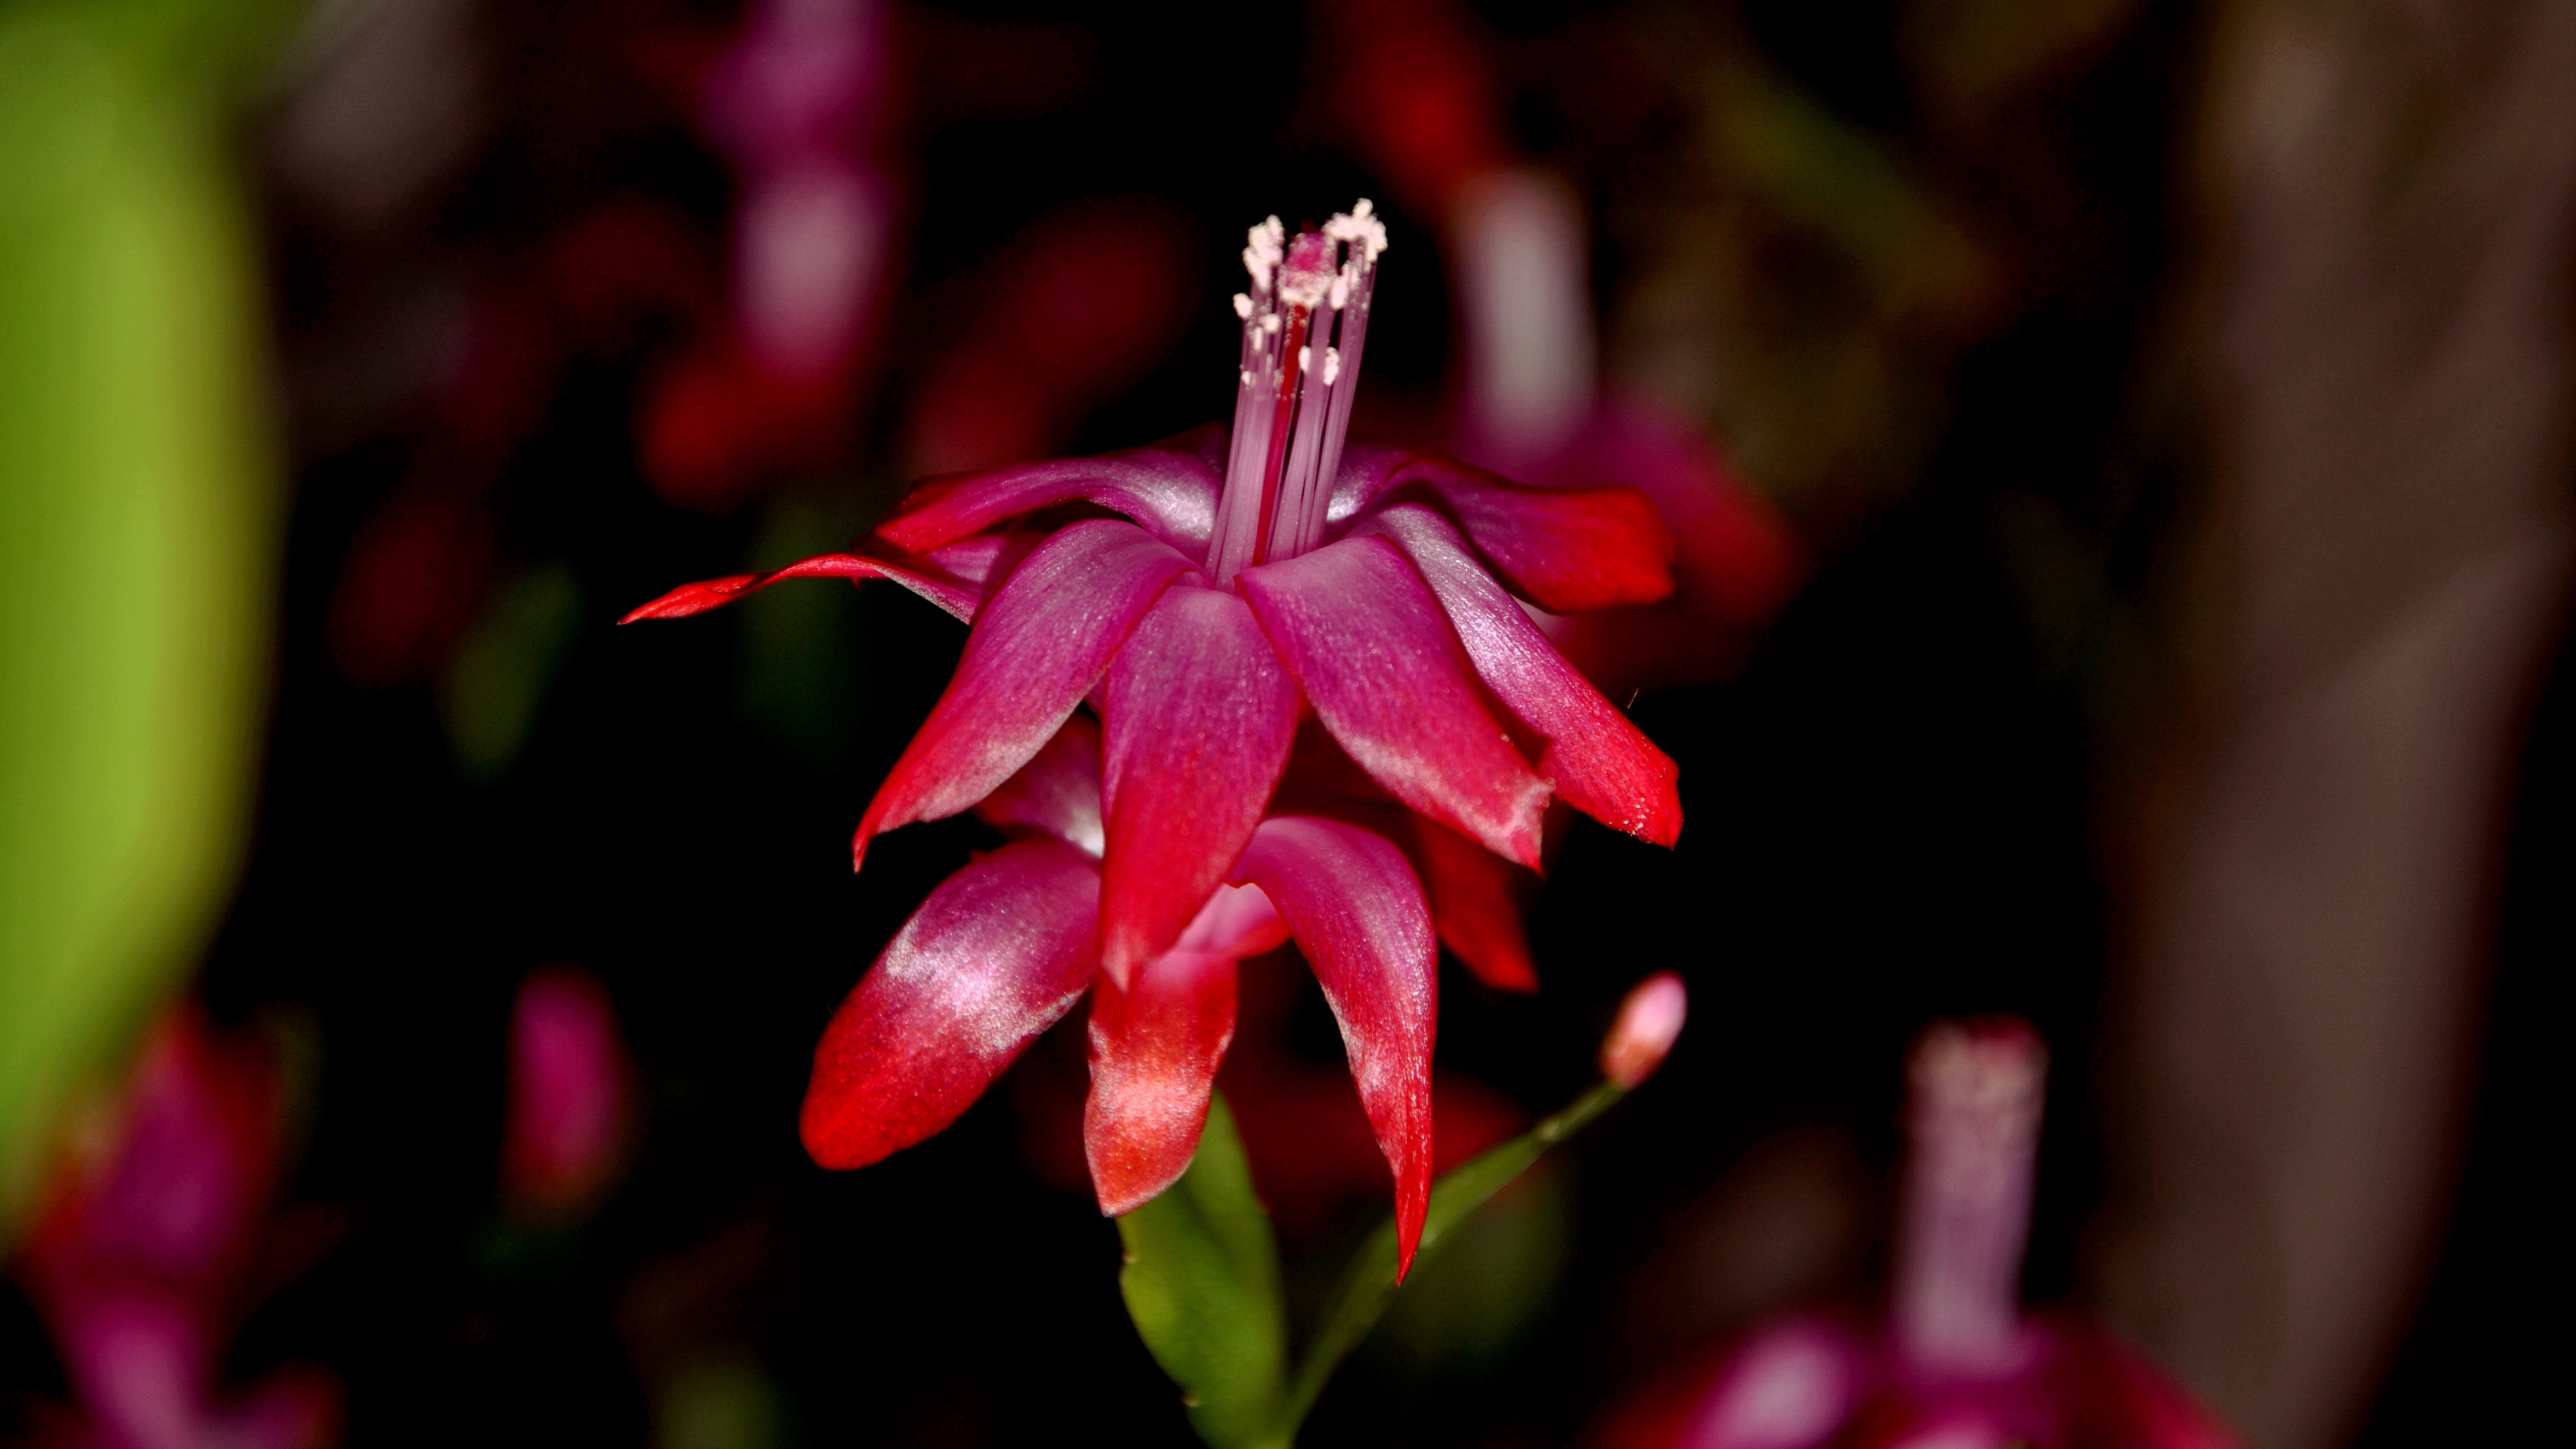
plant, photography, leaf, flower, petal, red, macro, botany, pink, flora, close up, poinsettia, macro photography, flowering plant, room flowers, winter flower, plant stem, land plant